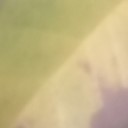
Label: Leaf_rust